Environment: real
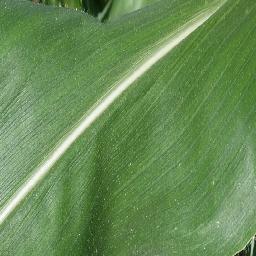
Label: healthy